Toronto Maple Leafs

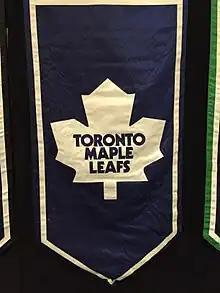
Maple Leafs banner at the 2016 NHL All-Star Game. The 11-point leaf logo was used as the primary team logo from 1970 to 2016.

In 1997, Nike acquired the rights to manufacture Maple Leafs uniforms. Construction changes to the uniform included a wishbone collar and pothole mesh underarms, while the player name and number font were changed to Kabel to match the logo. CCM returned to manufacturing the Leafs uniforms in 1999 when Nike withdrew from the hockey jersey market, and kept most of the changes, although in 2000 the Kabel numbers were replaced with block numbers outlined in silver, and a silver-outlined interlocked TML monogram replaced the vintage leaf on the shoulders. Also during this time, the Leafs began wearing a white 1960s-style throwback third jersey featuring the outlined 35-point leaf, blue shoulders, and lace-up collar.